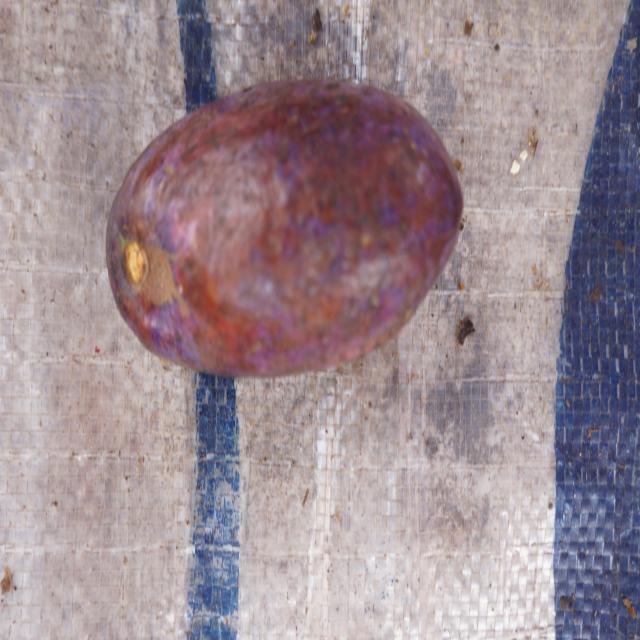
Plum grade: unaffected